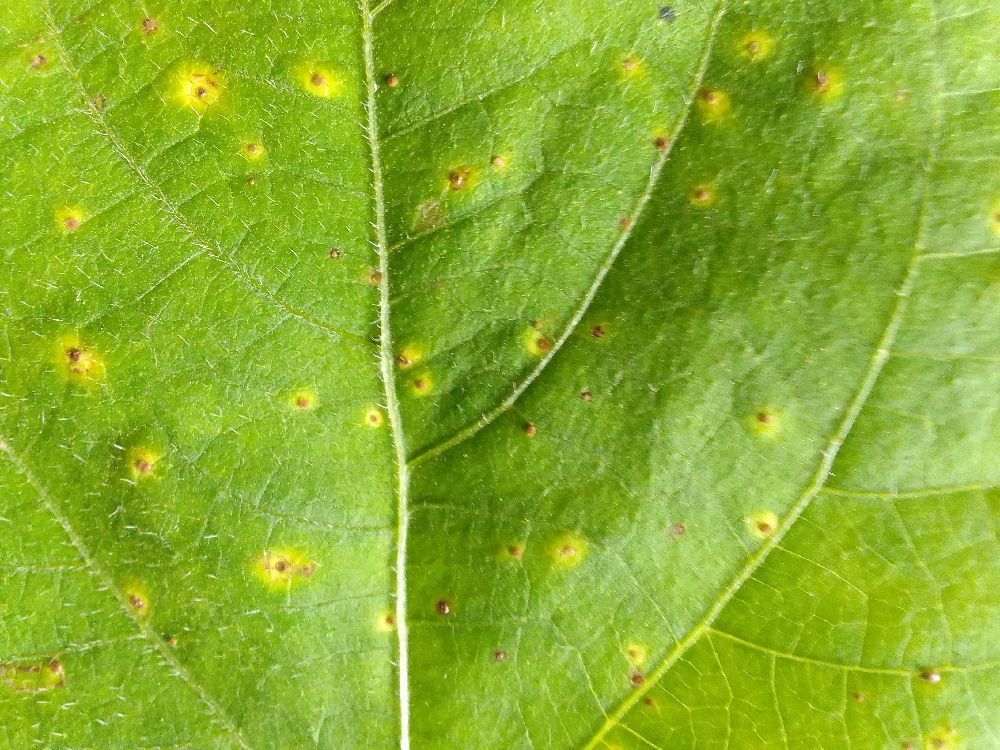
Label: rust